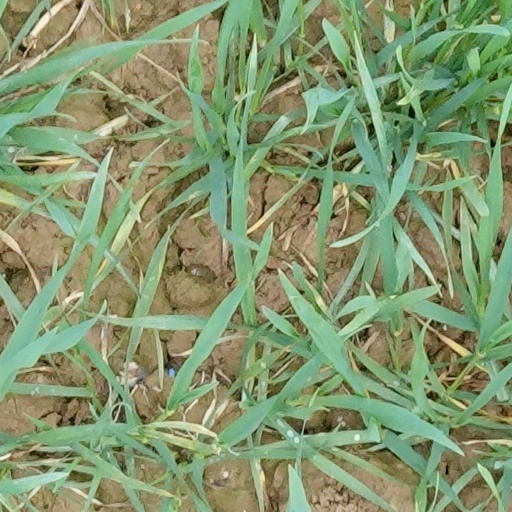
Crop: wheat